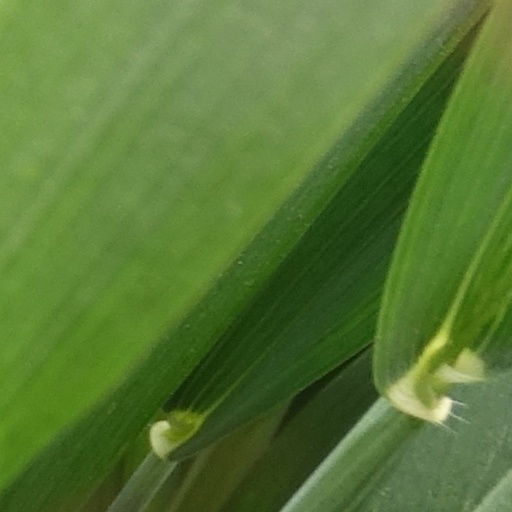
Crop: wheat